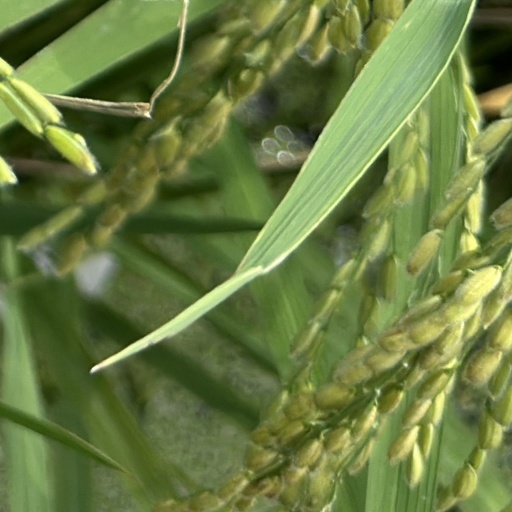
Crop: rice